Hurricane Mitch

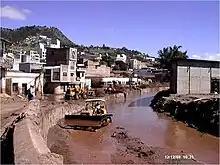
Cleanup in Tegucigalpa

As a result of the extreme damage and catastrophic loss of life caused by Hurricane Mitch, particularly in Central America, the name "Mitch" was retired by the World Meteorological Organization following this storm, and will never again be used for a North Atlantic tropical cyclone. It was replaced with "Matthew" for the 2004 season.